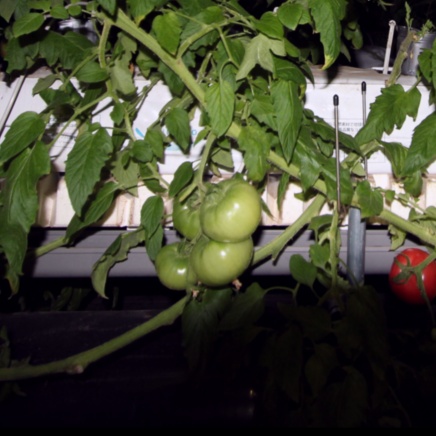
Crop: tomato